Operation David

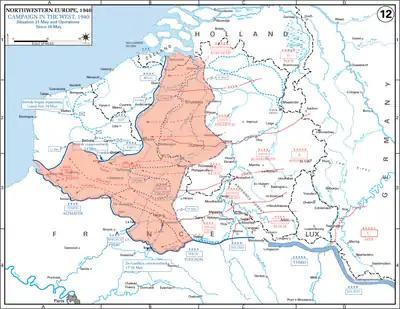
The Battle of Belgium; the situation 16–21 May 1940.

The first appearance of German forces on the BEF's front was on the afternoon of 14 May when reconnaissance troops of three German infantry divisions arrived in motor cars or on motorcycles. They were apparently unaware of the British positions and in several places approached the Dyle without taking cover, where they were an easy target for small arms fire and artillery. Later in the evening, parts of the line were fired on by German field guns, the first experience for many British troops of enemy fire. Organised German attacks commenced on 15 May when attacks on Louvain by the German 19th Infantry Division were repulsed by 3rd Division, commanded by Major General Bernard Montgomery. On the left of the division's line, the 1st Grenadier Guards were forced to abandon their forward positions and withdraw behind the Dyle Canal which ran a short distance to the west of the river, but there the line held. At dawn on the following day, following a two-hour barrage, a determined attack was made on Louvain railway station and the adjacent goods yard, but after a prolonged fight, the Germans were thrown back in a counter-attack by the 1st Royal Ulster Rifles and the 1st King's Own Scottish Borderers. Further south, the River was only about wide, and while it prevented tanks from crossing, it was a less effective barrier to a determined infantry assault. During one such attack at the south of the BEF line near Wavre, 2nd Lieutenant Richard Annand of the 2nd Durham Light Infantry earned a Victoria Cross by preventing troops of the German 31st Infantry Division from crossing a demolished bridge by repeatedly throwing grenades onto them, and when finally ordered to withdraw, attempting to rescue a wounded soldier in a wheelbarrow. All the German bridgeheads across the Dyle were either repulsed or effectively contained by British counter-attacks, but by the morning of 16 May, events far to the south had caused Gort to be ordered to withdraw the BEF back to the Escaut.